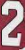
Number: 2